Arthur van Gehuchten

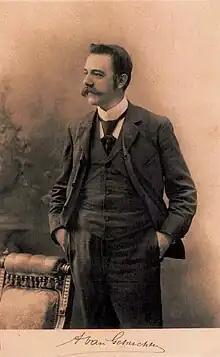
Arthur Van Gehuchten.

Arthur van (or Van) Gehuchten (20 April 1861 – 9 December 1914) was a Belgian anatomist, born in Antwerp. He was professor in the faculty of medicine at the University of Leuven until the start of World War I in 1914. He moved to England and taught biology at Cambridge University until his death. Van Gehuchten is especially known for his contributions to the theory of neurons. In anatomy, the van Gehuchten method is the fixing of a histologic tissue in a mixture of glacial acetic acid 10 parts, chloroform 30 parts, and alcohol 60 parts.